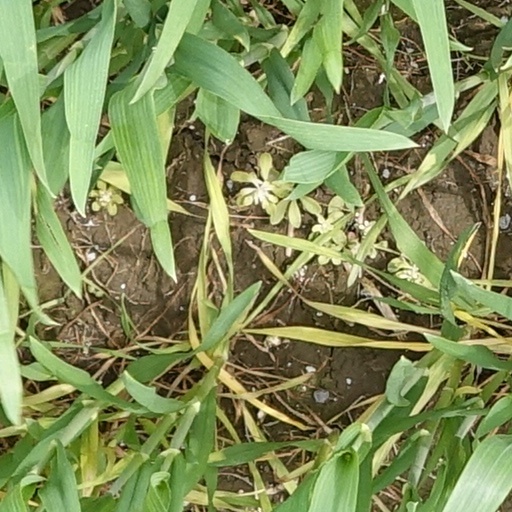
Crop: wheat